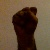
The image shows a hand gesture representing the letter 'S' in Indian Sign Language.